Chipman's Mill

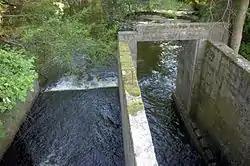
Spillway

Chipman's Mill was located near Laurel, Delaware, and is now the name of a Delaware State Park which encompasses the mill pond, including a boat ramp for fishing (now the primary activity). Chipman's Mill functioned into the late 1940s. Arson destroyed the structures in November 1986.